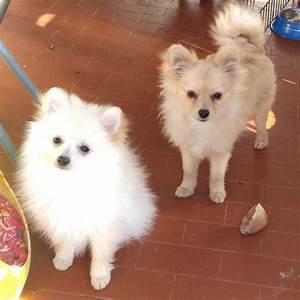
dog